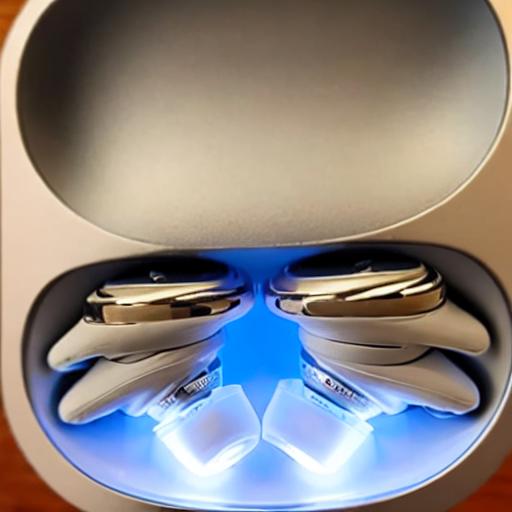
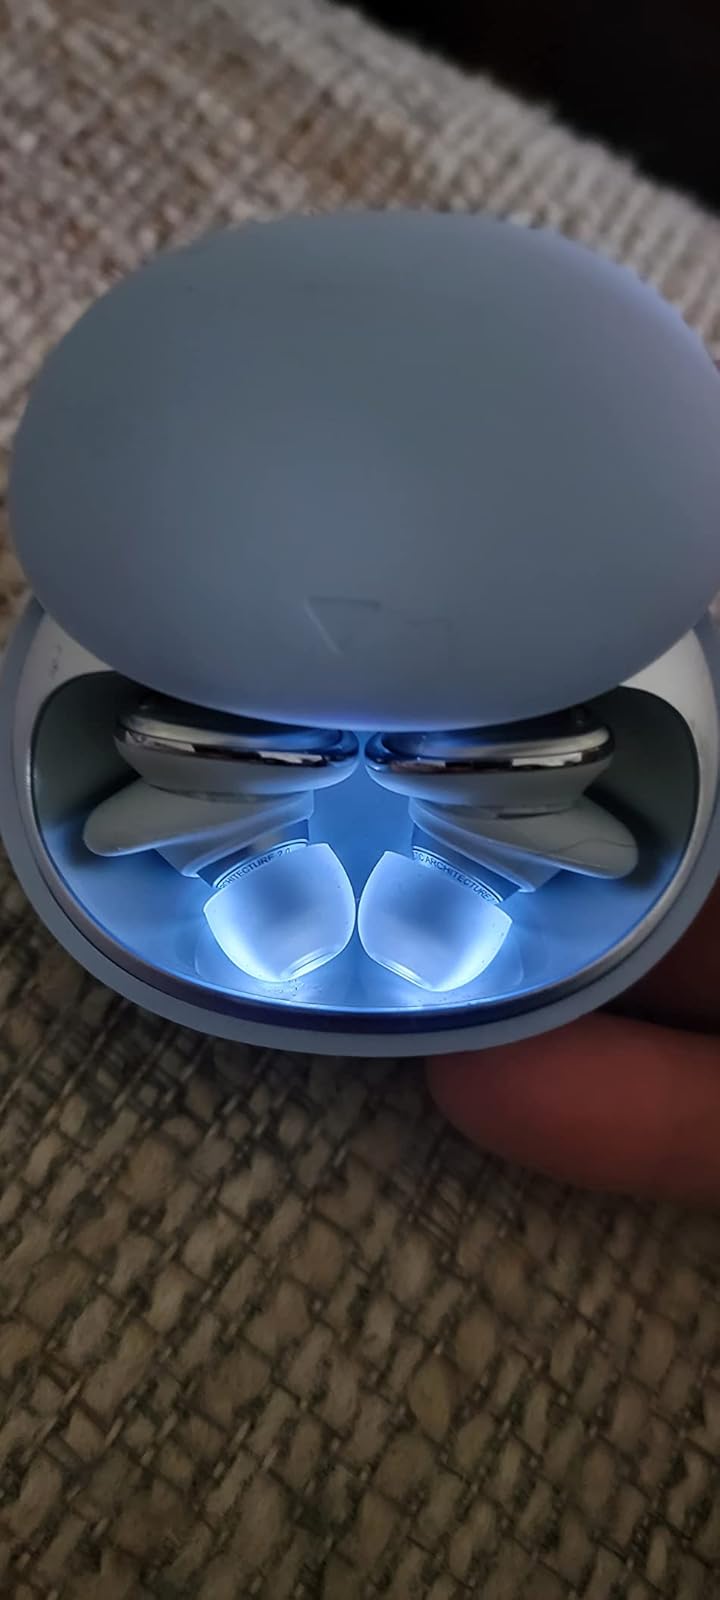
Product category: earbuds
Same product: no